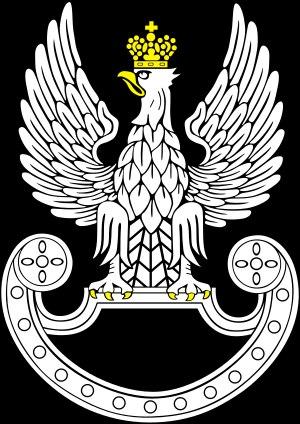
Le Jednostka Wojskowa Komandosów, Unite Militaire de Commandos. Anciennement connu sous 1 Pułk Specjalny Komandosów, fr. 1ᵉʳ Régiment Spécial de Commandos appelé également 1 PSK, ou par son numéro JW 4101 est une unité de forces spéciales Polonaises basée à Lubliniec.